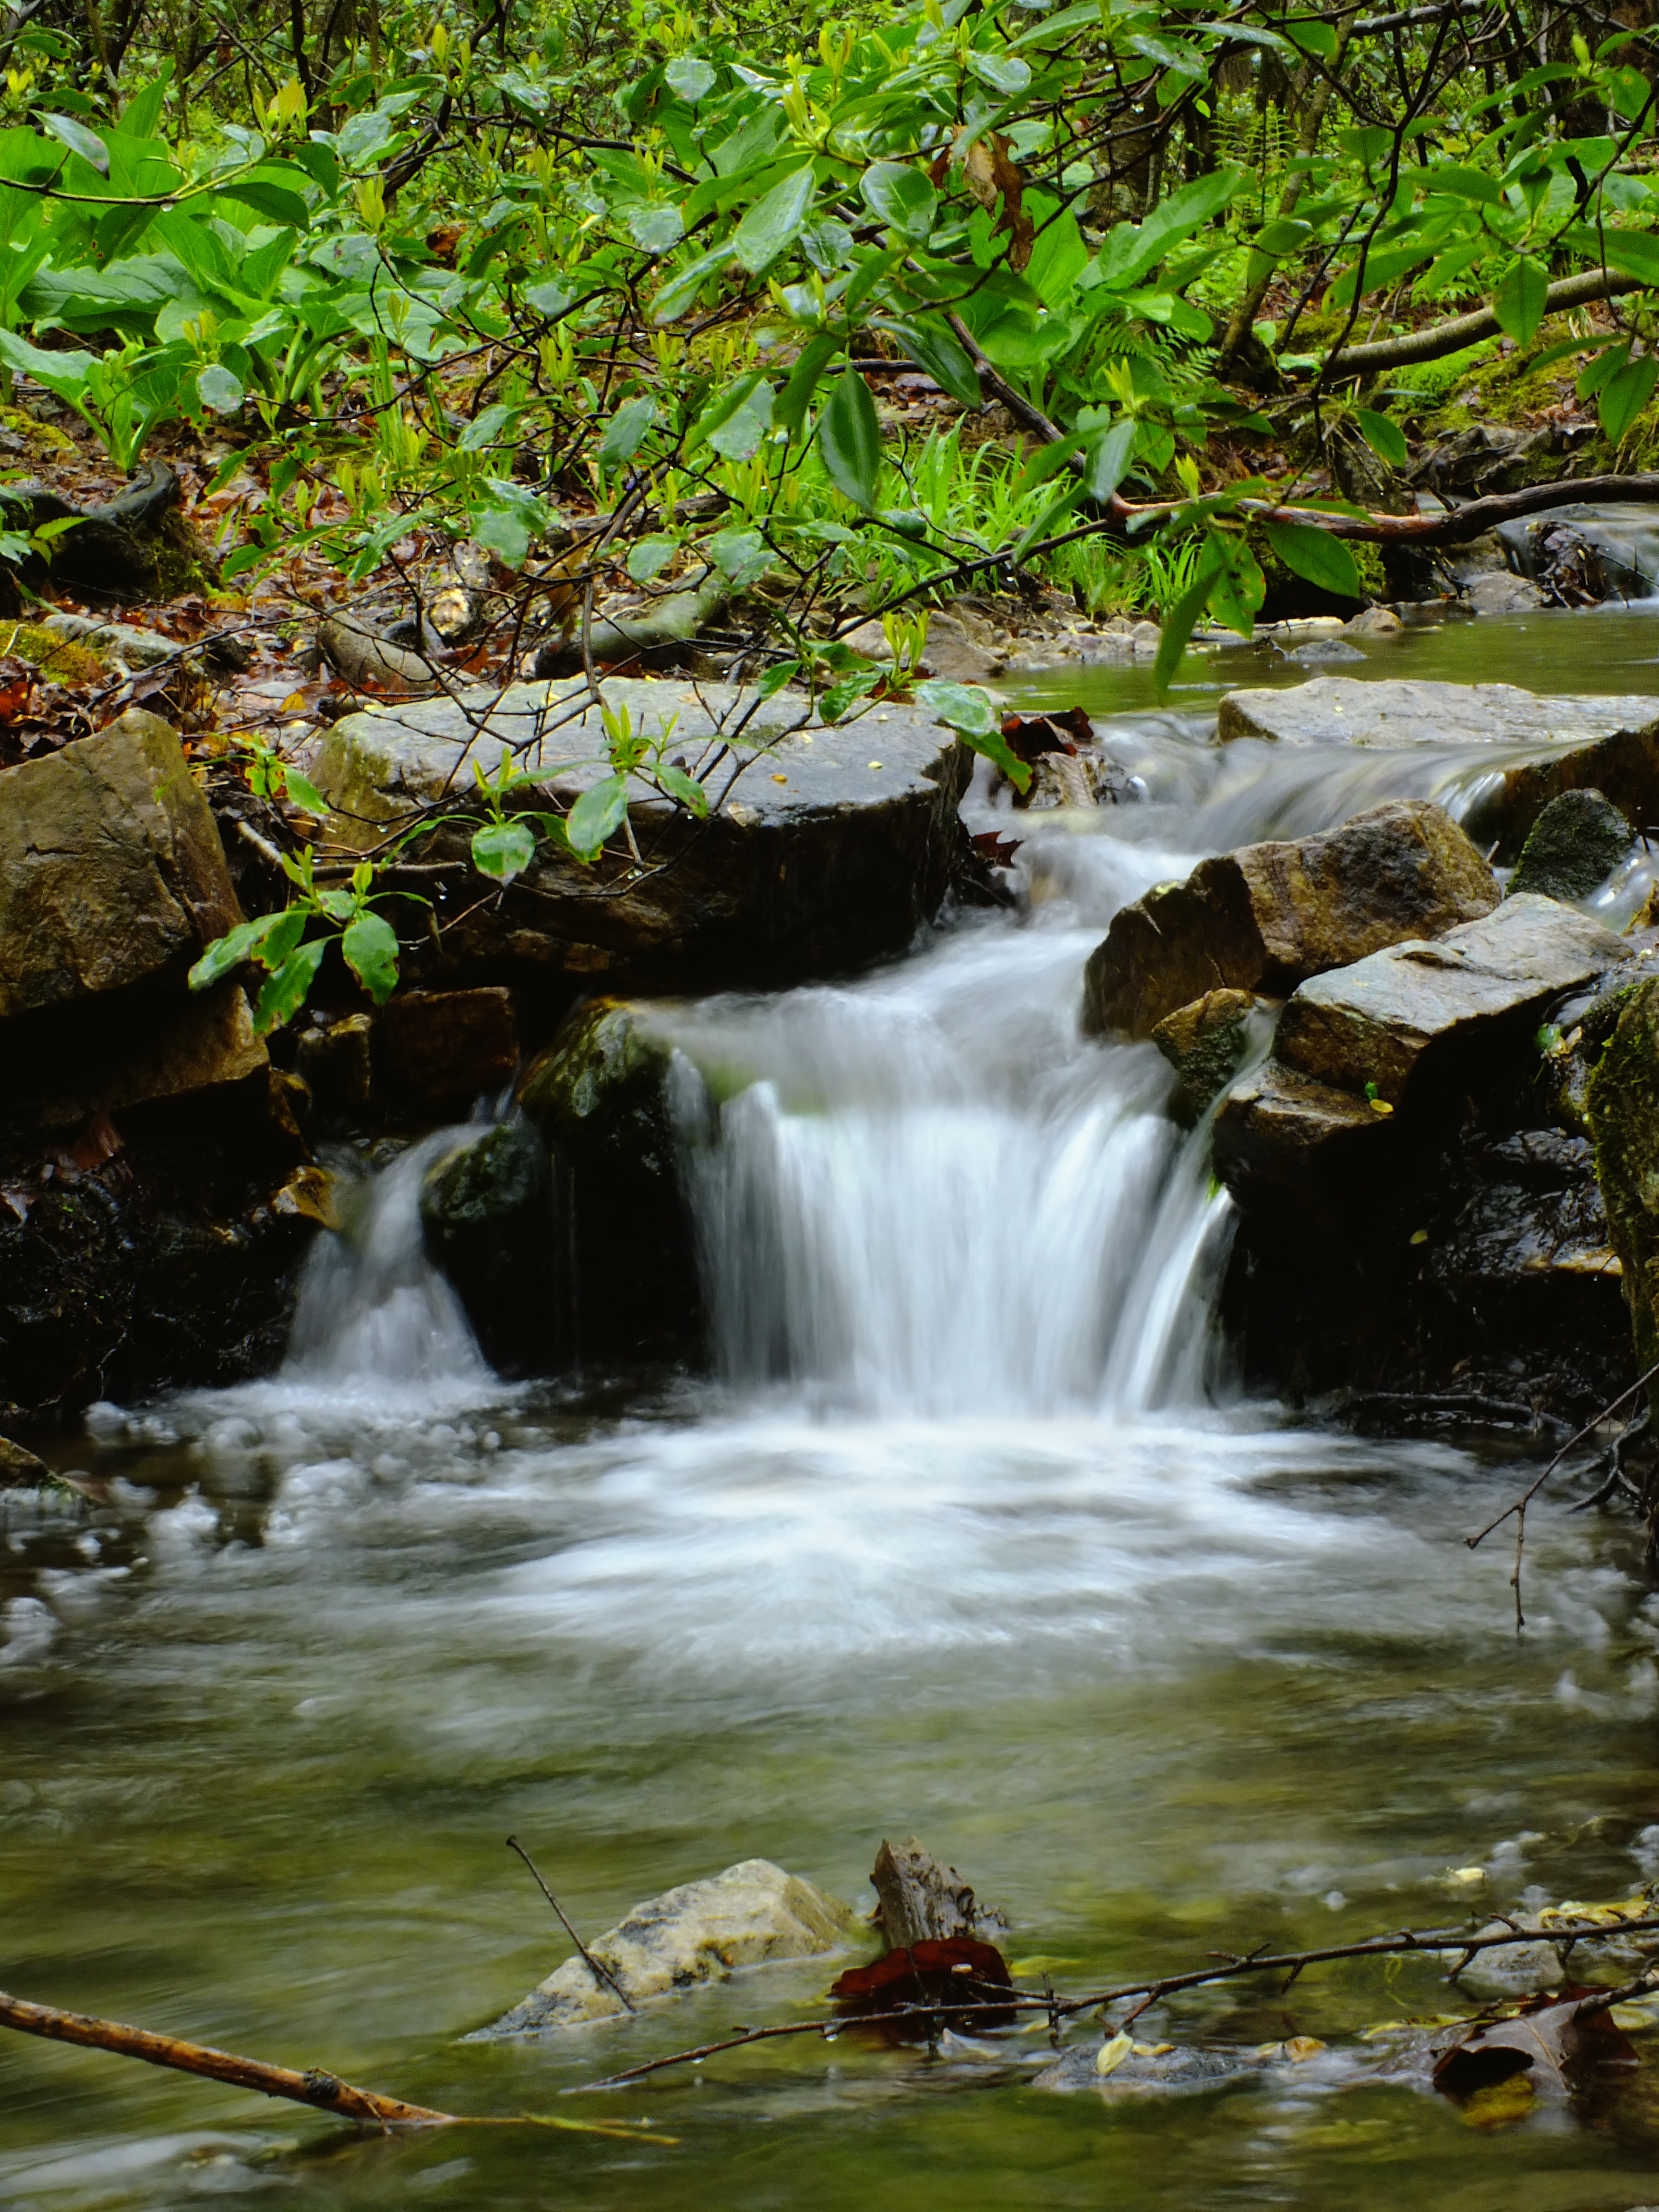
landscape, tree, water, nature, forest, waterfall, creek, wilderness, hiking, leaf, flower, river, stream, spring, reflection, jungle, autumn, rapid, body of water, creativecommons, rainforest, falls, pennsylvania, lancastercounty, welshmountain, millcreek, woodland, habitat, water feature, watercourse, natural environment